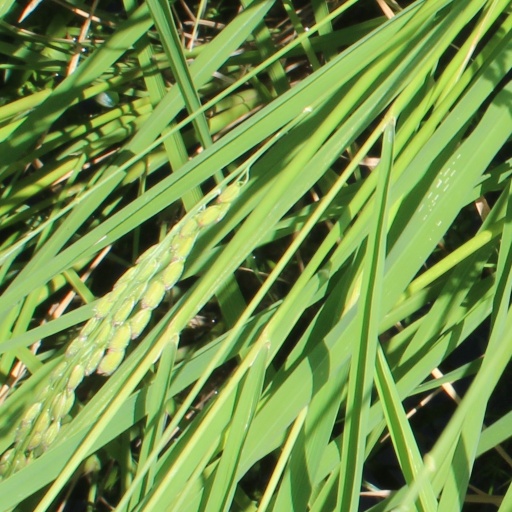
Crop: rice